Fredericton Railway Bridge

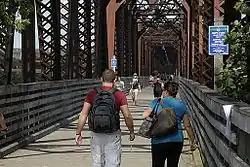
The Fredericton Railway Bridge, now called the Bill Thorpe Walking Bridge.

The Fredericton Railway Bridge is a former railway bridge in Fredericton, New Brunswick, Canada now used to carry pedestrians and cyclists.